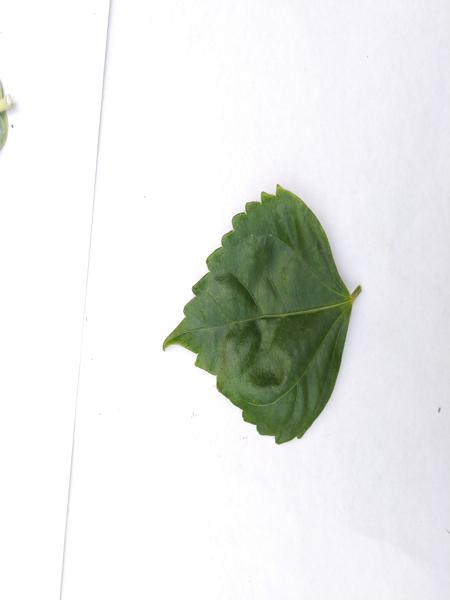
Plant: Hibiscus